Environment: real
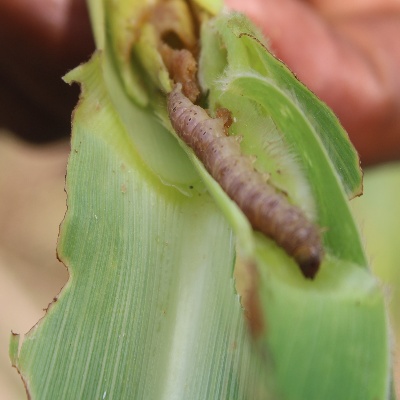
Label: fall_armyworm